Lionel Monckton

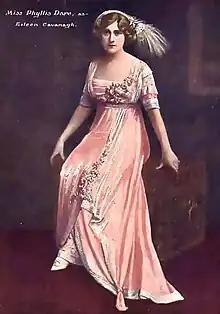
Dare in "The Arcadians"

Finally, in 1902, when Jones left Daly's, Edwardes gave Monckton the opportunity to compose his first complete score, "A Country Girl", with a few numbers by Paul Rubens (Monckton's key songs were "Molly the Marchioness", "Try Again, Johnny", and "Under the Deodar"). He also continued to contribute successful songs to other musicals, including "The Orchid" in 1903 at the Gaiety ("Liza Ann", "Little Mary", "Pushful", and "Fancy Dress"). The success of "A Country Girl" led to another musical with Monckton as principal composer and Rubens as contributor, "The Cingalee" in 1904. Monckton's most successful songs in this score included "The Island of Gay Ceylon" and "Pearl of Sweet Ceylon". Although the piece was successful, French operettas then became the fashion at Daly's Theatre, and Monckton went back to composing music for others' shows.